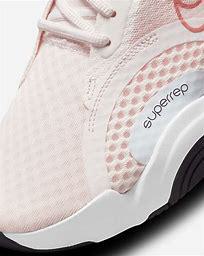
Brand: Nike
Model: Superrep Go